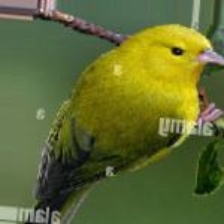
Species: ANIANIAU
Scientific name: MAGUMMA PARVA